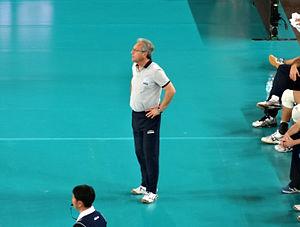
Julio Velasco est un entraîneur de volley-ball argentin naturalisé italien né le 9 février 1952 à La Plata.